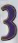
Number: 3